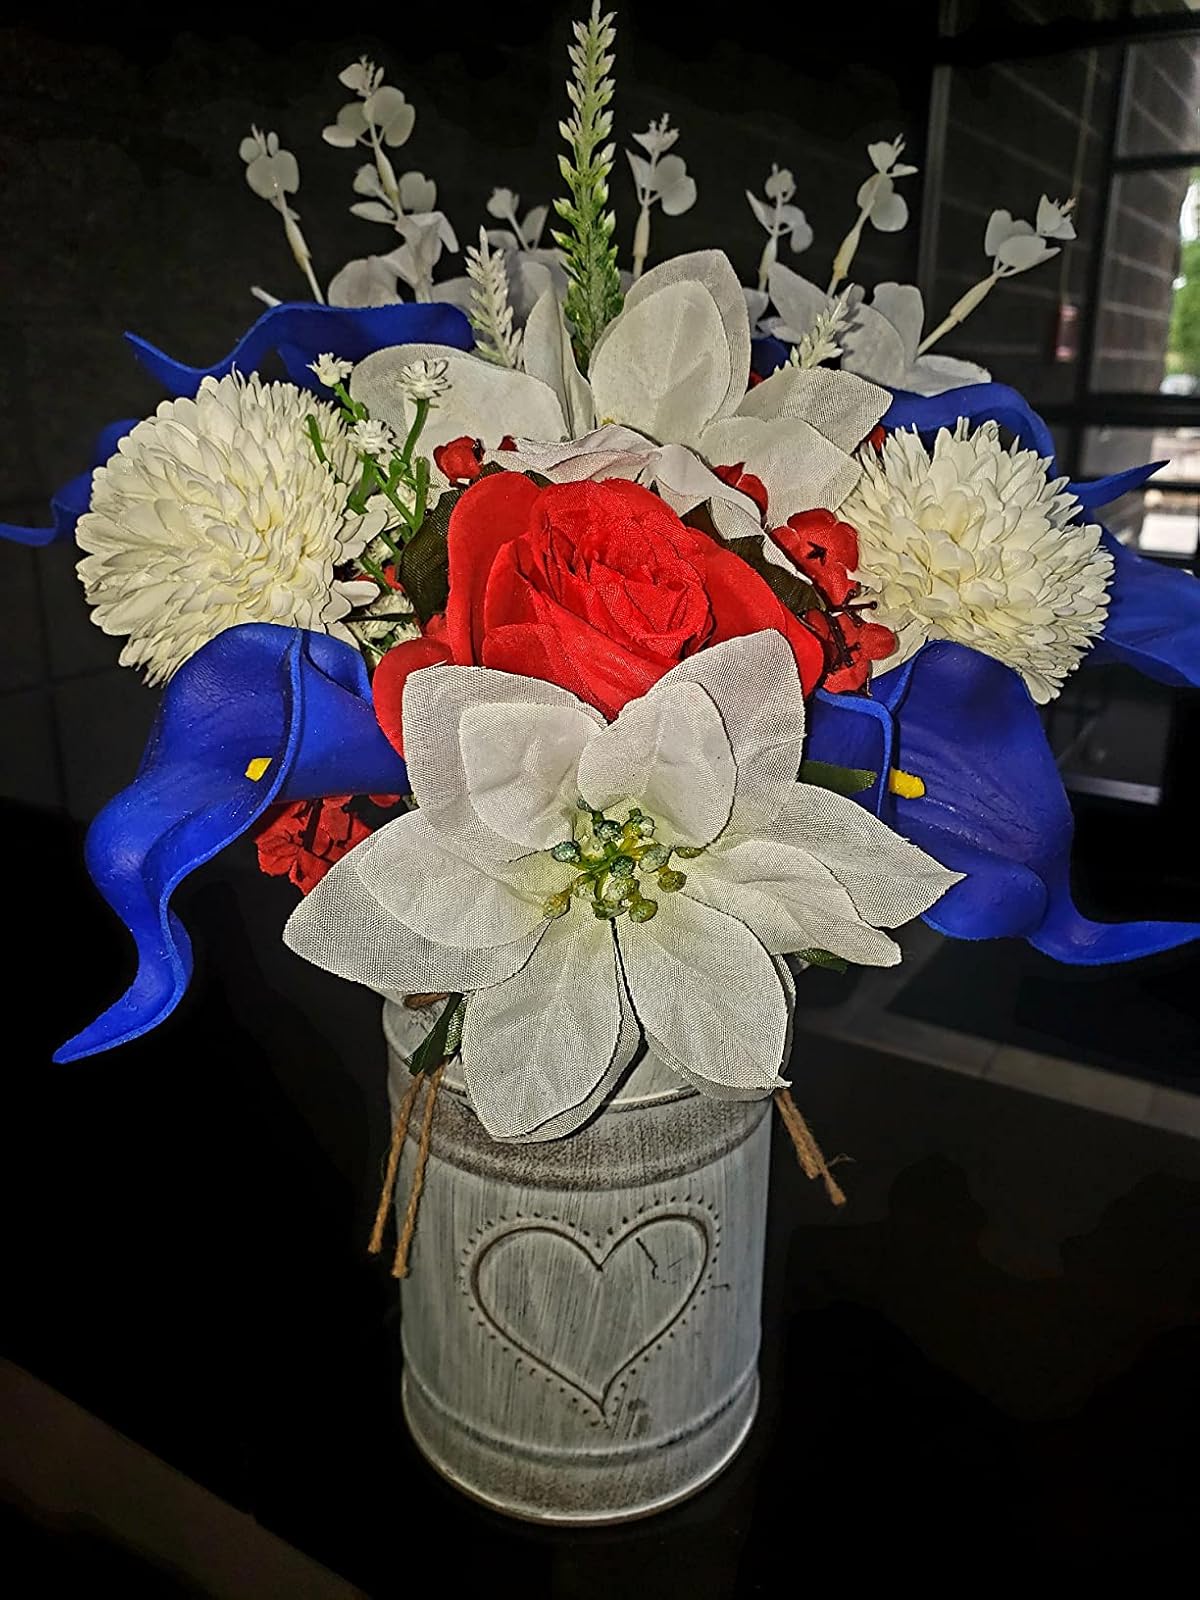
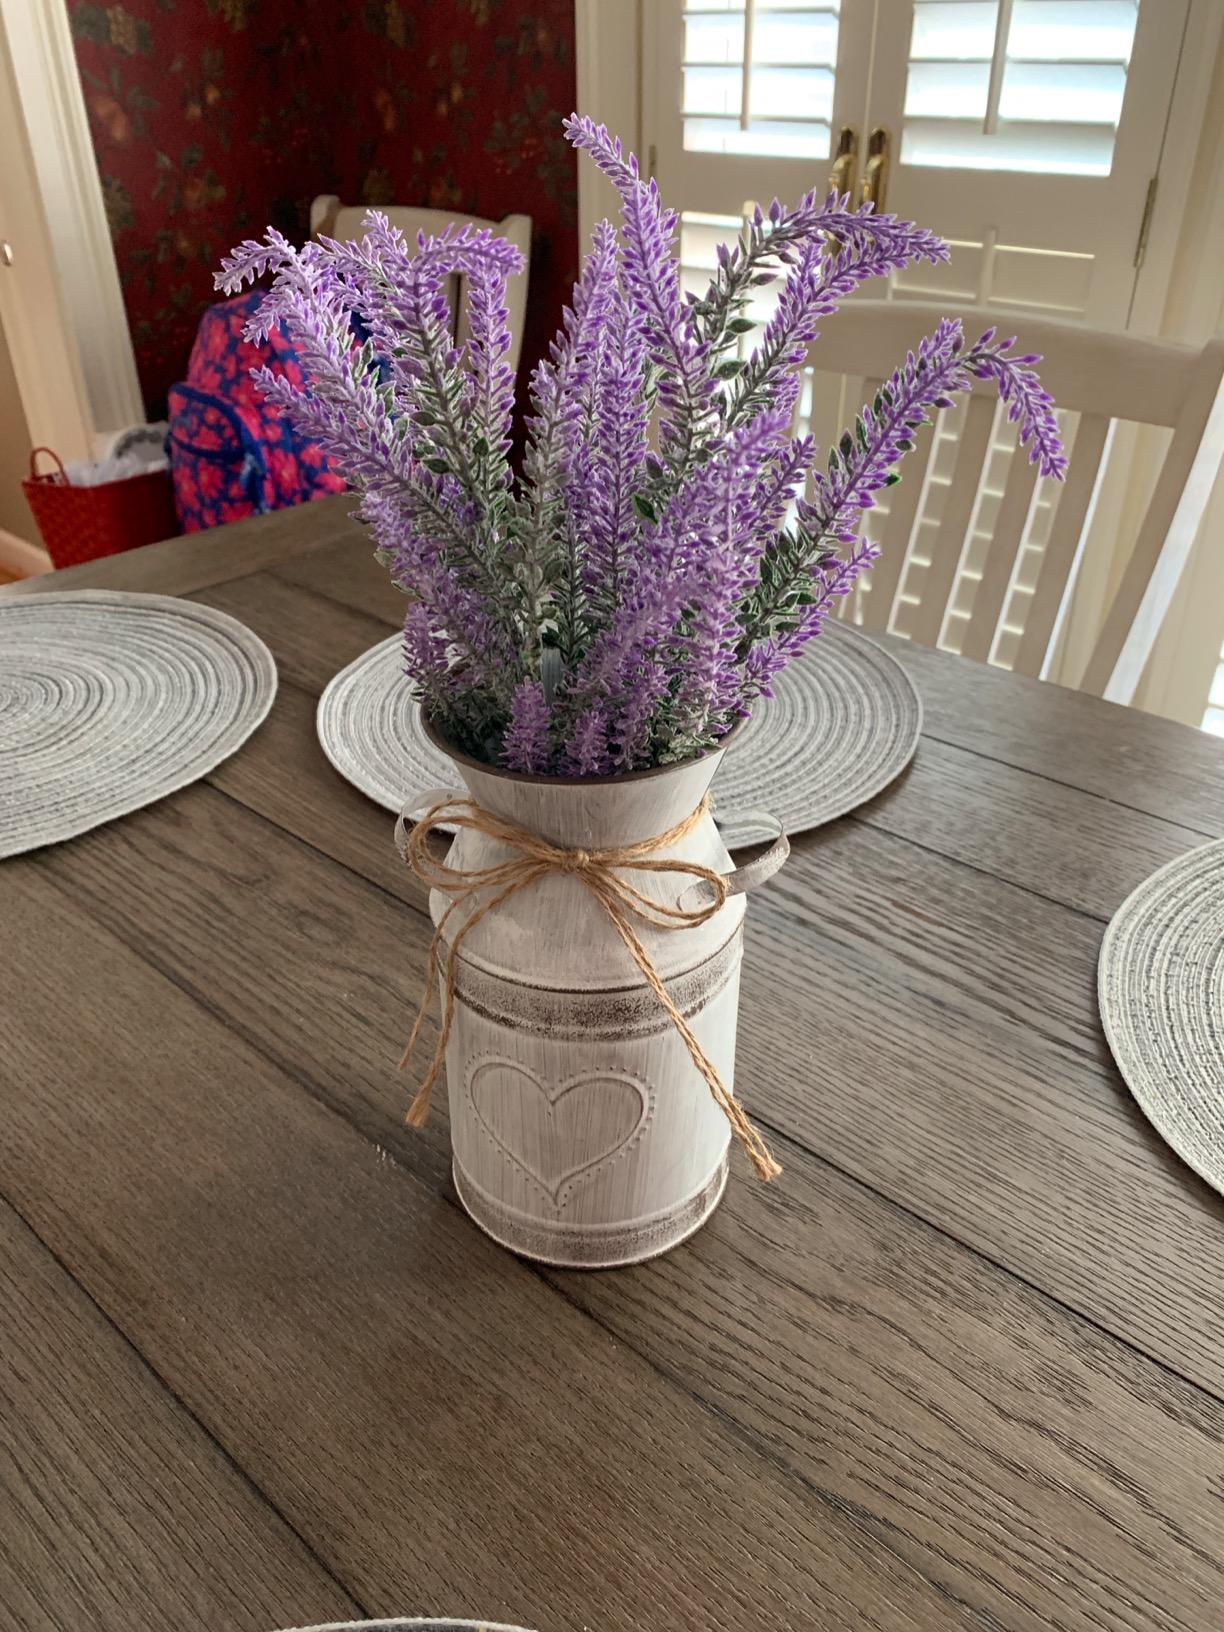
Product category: vase
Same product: yes